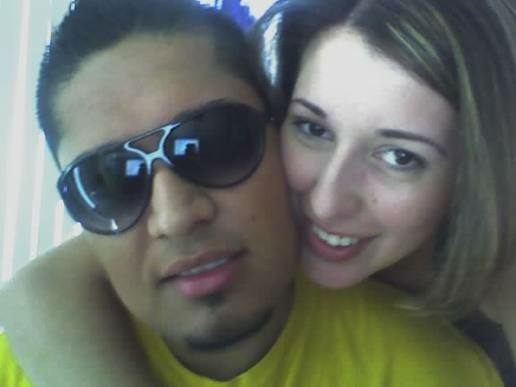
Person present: Yes